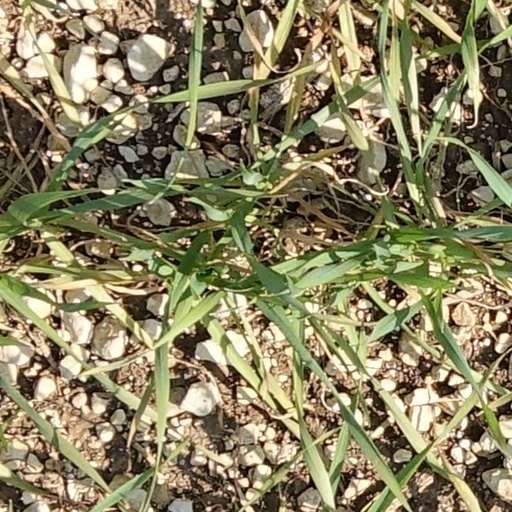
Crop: wheat